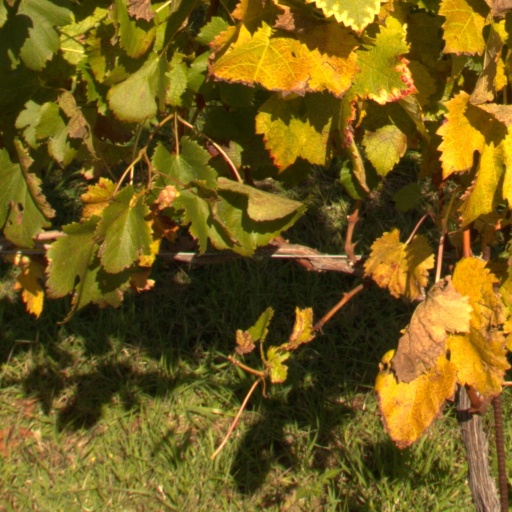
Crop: grape